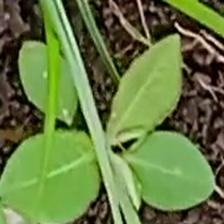
Weed species: Moti_dudhi(Euphorbia_geneculata_L)